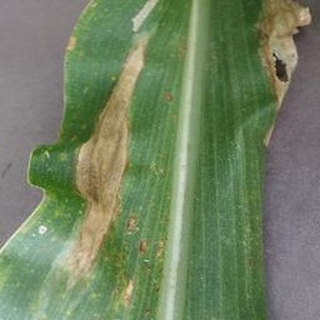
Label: corn_northern_leaf_blight